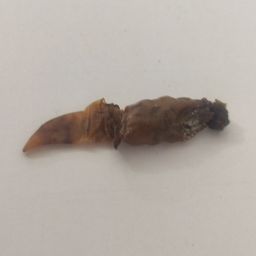
Crop: Chile Pepper
Quality: Damaged